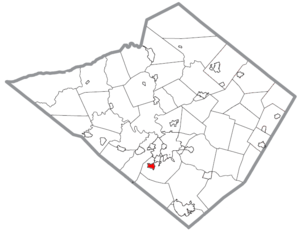
Mohnton est un borough situé dans le comté de Berks, dans le Commonwealth de Pennsylvanie, aux États-Unis. Sa population s’élevait à 3 043 habitants lors du recensement de 2010, estimée à 3 062 habitants en 2017.